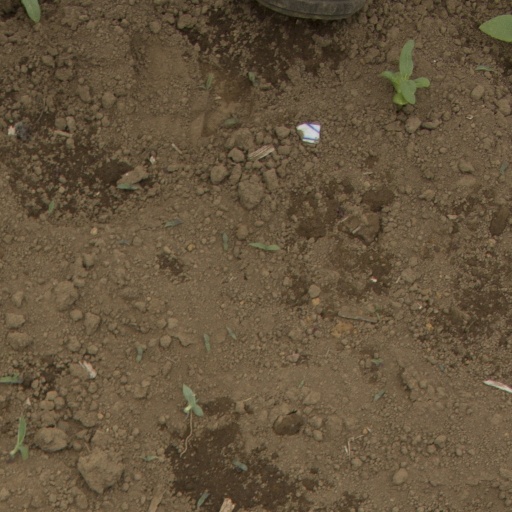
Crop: Jerusalem artichoke